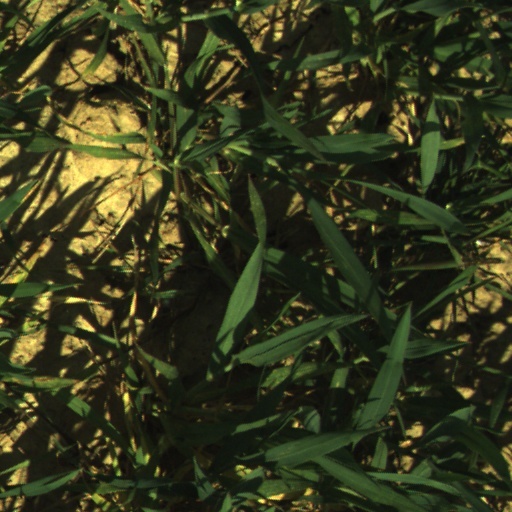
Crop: wheat